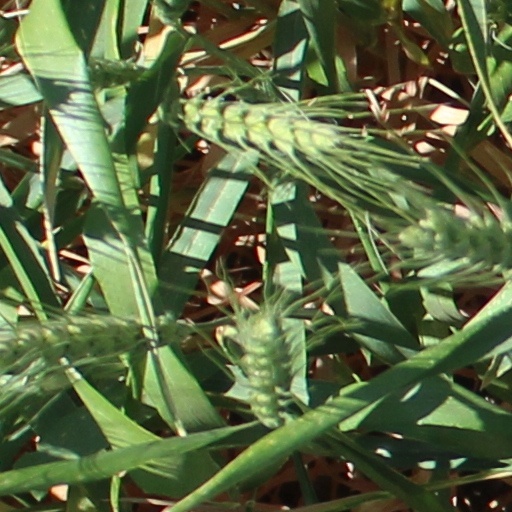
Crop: wheat